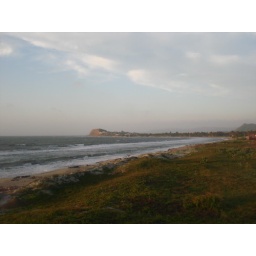
View from a beach house in Colombia